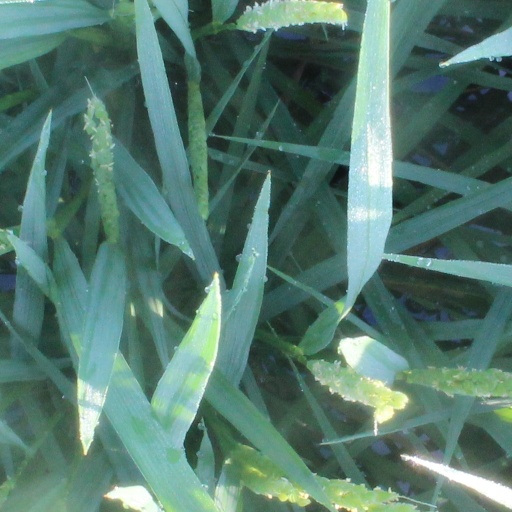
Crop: rice